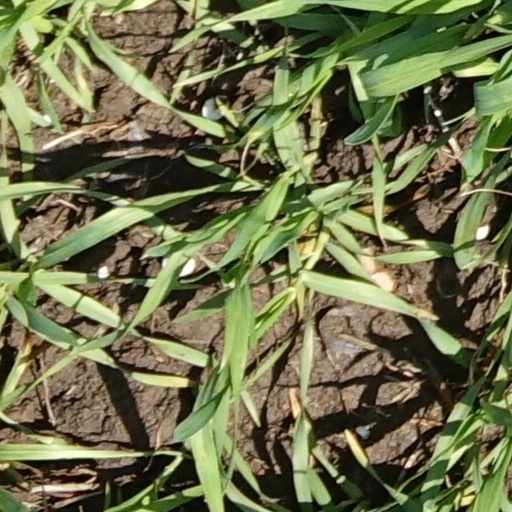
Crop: wheat